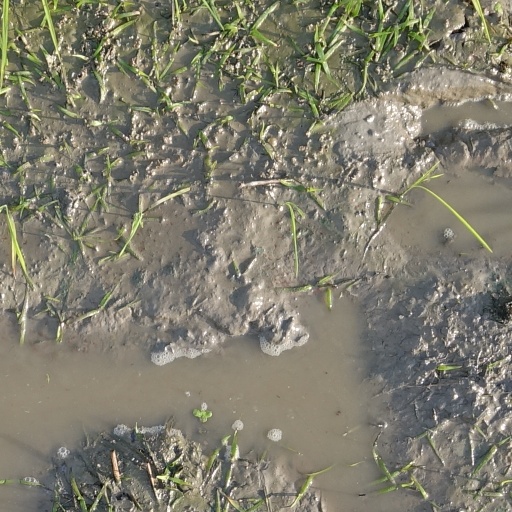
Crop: rice